Purgatory (Arrow)

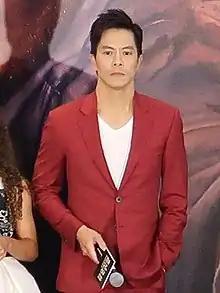
Byron Mann is a Hong Kong-American who previously recurred as Yao Fei in season one

"Purgatory" stars Stephen Amell, David Ramsey, Katherine McNamara, Ben Lewis, Katie Cassidy, Rick Gonzalez, Juliana Harkavy, Joseph David-Jones, and LaMonica Garrett as Oliver Queen, John Diggle, Mia Queen, William Clayton, Laurel Lance (Earth-2), Rene Ramirez, Dinah Drake, Connor Hawke, and as both the Monitor and the Anti-Monitor. Several actors who had previously exited the series reprise their roles including Byron Mann as Yao Fei, Colton Haynes as Roy Harper. Sebastian Dunn also guest stars as his character Edward Fyers, but goes uncredited.